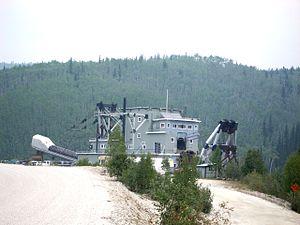
Bonanza Creek est un cours d'eau du Yukon au Canada de 20 milles de long, affluent de la rivière Klondike. Il prend sa source dans le King Solomon's Dome, à 20 milles au sud-est de Dawson City.